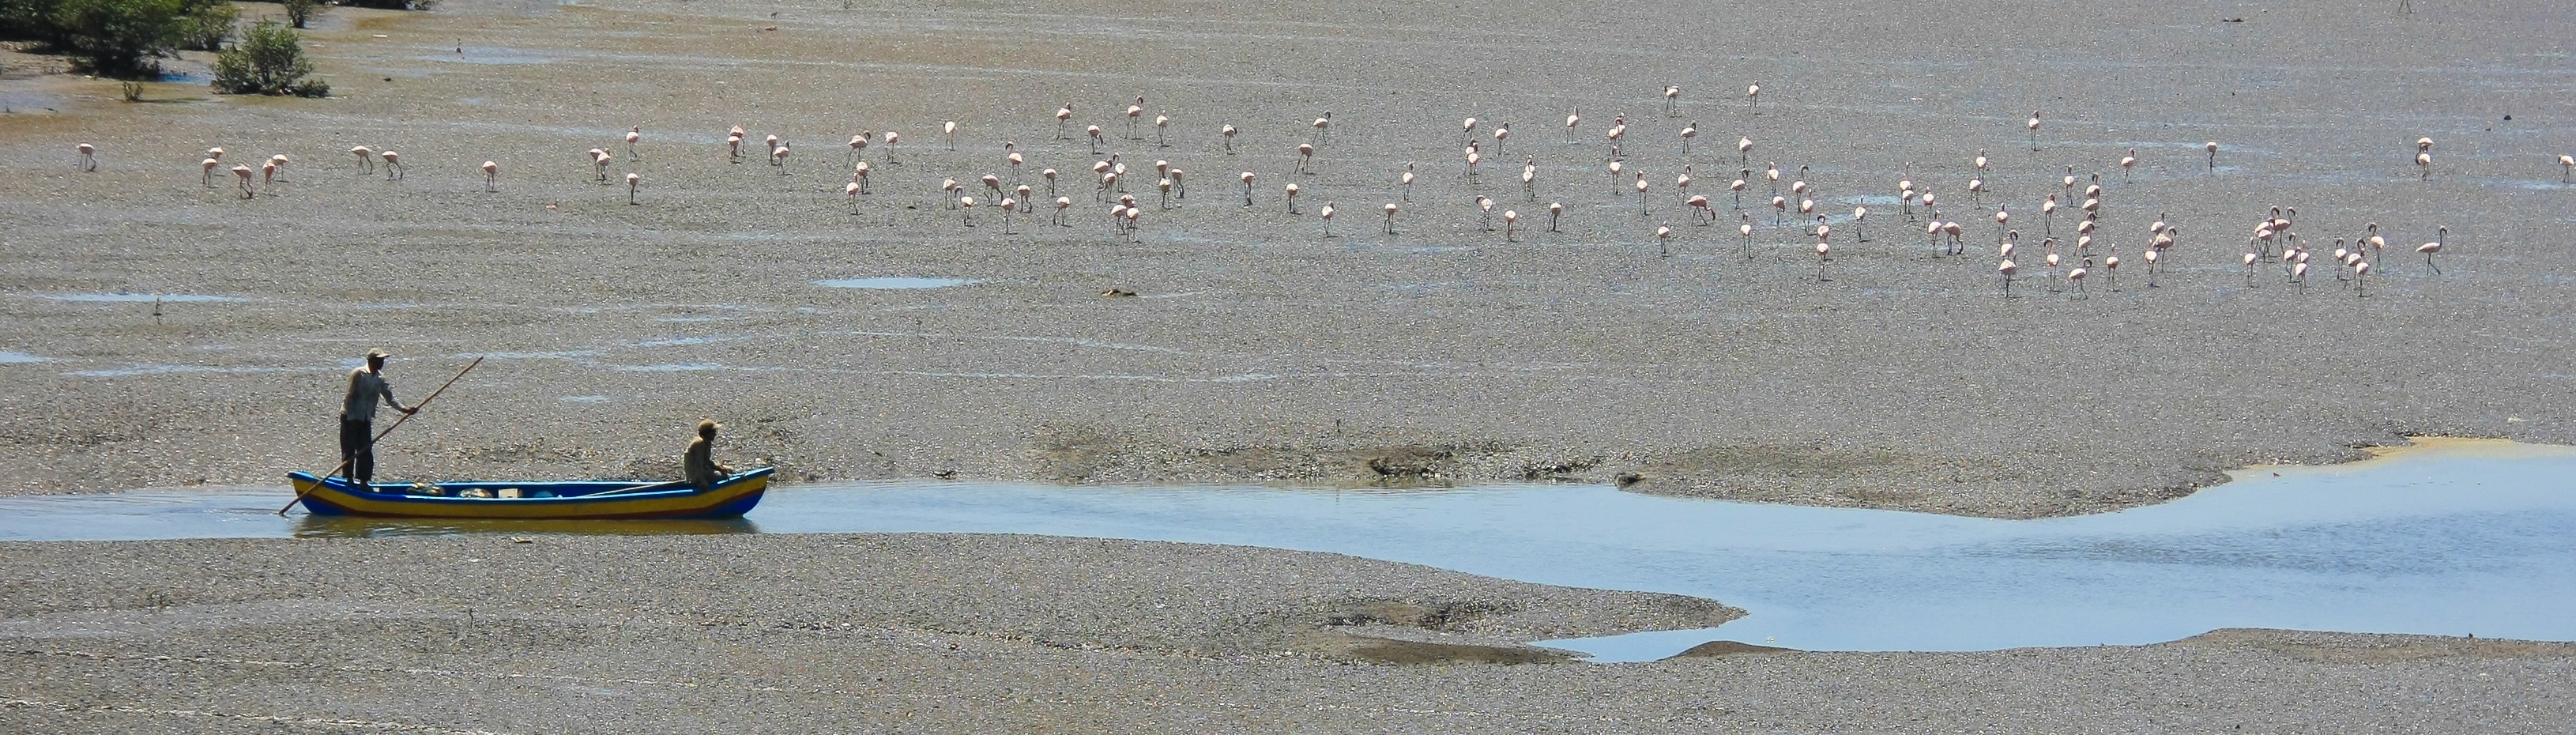
water, boat, fishing boat, birds, india, flamingos, mudflat